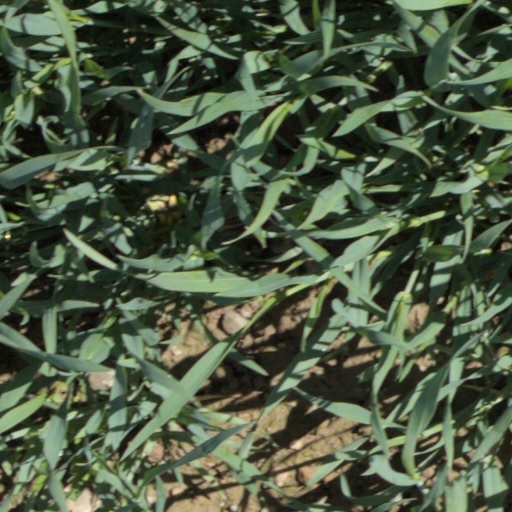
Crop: wheat